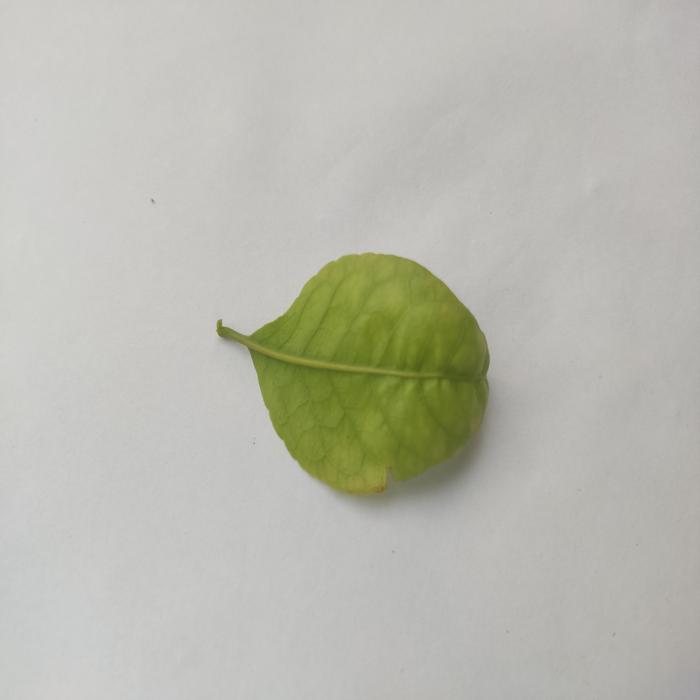
Crop: Aegle Marmelos
Leaf condition: Cercospora_Leaf